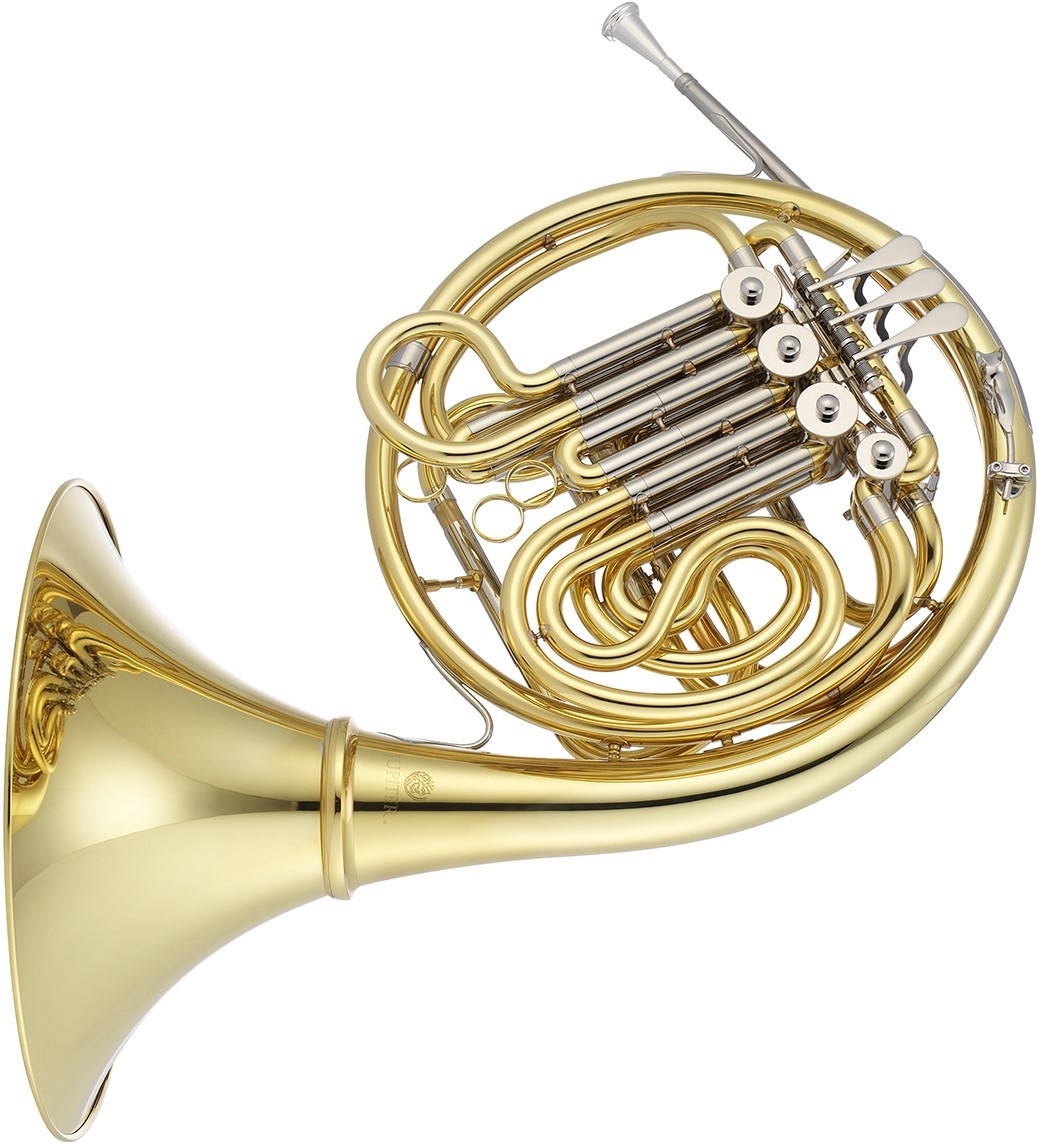
Jupiter Performance 系列 JHR1100DQ F調 / 降B調雙調性法國號
The JHR1100DQ double horn with detachable bell possesses the tonal color and transparency well suited for any performance. The Geyer wrap reduces resistance and helps produce remarkable volume. With the many professional features, the JHR1100DQ will take a student through their collegiate education. FEATURES: Lacquered Brass Body is produced using state of the art technology to ensure an instrument of the most accurate scale and playability Rose brass leadpipe warms the sound of the instrument and provides enhanced instrument longevity Precision Mechanical-Linked Tapered Rotary Valve combined with open wrap design creates a free blowing and responsive performance experience JHR1100DQ Specifications: Double F/Bb Lacquered Brass Body Screw-On 11.9" Bell Mechanical-Link Tapered Rotary Valves .472" Bore Geyer Wrap Adjustable Thumb Rest Adjustable finger hook With Backpack Softcase (JHR1100DQ) < Lead-Free Solder > All Jupiter wind instruments are built using lead-free solder.
Brand: Jupiter
Category: Arts & Entertainment > Hobbies & Creative Arts > Musical Instruments > Brass Instruments > French Horns